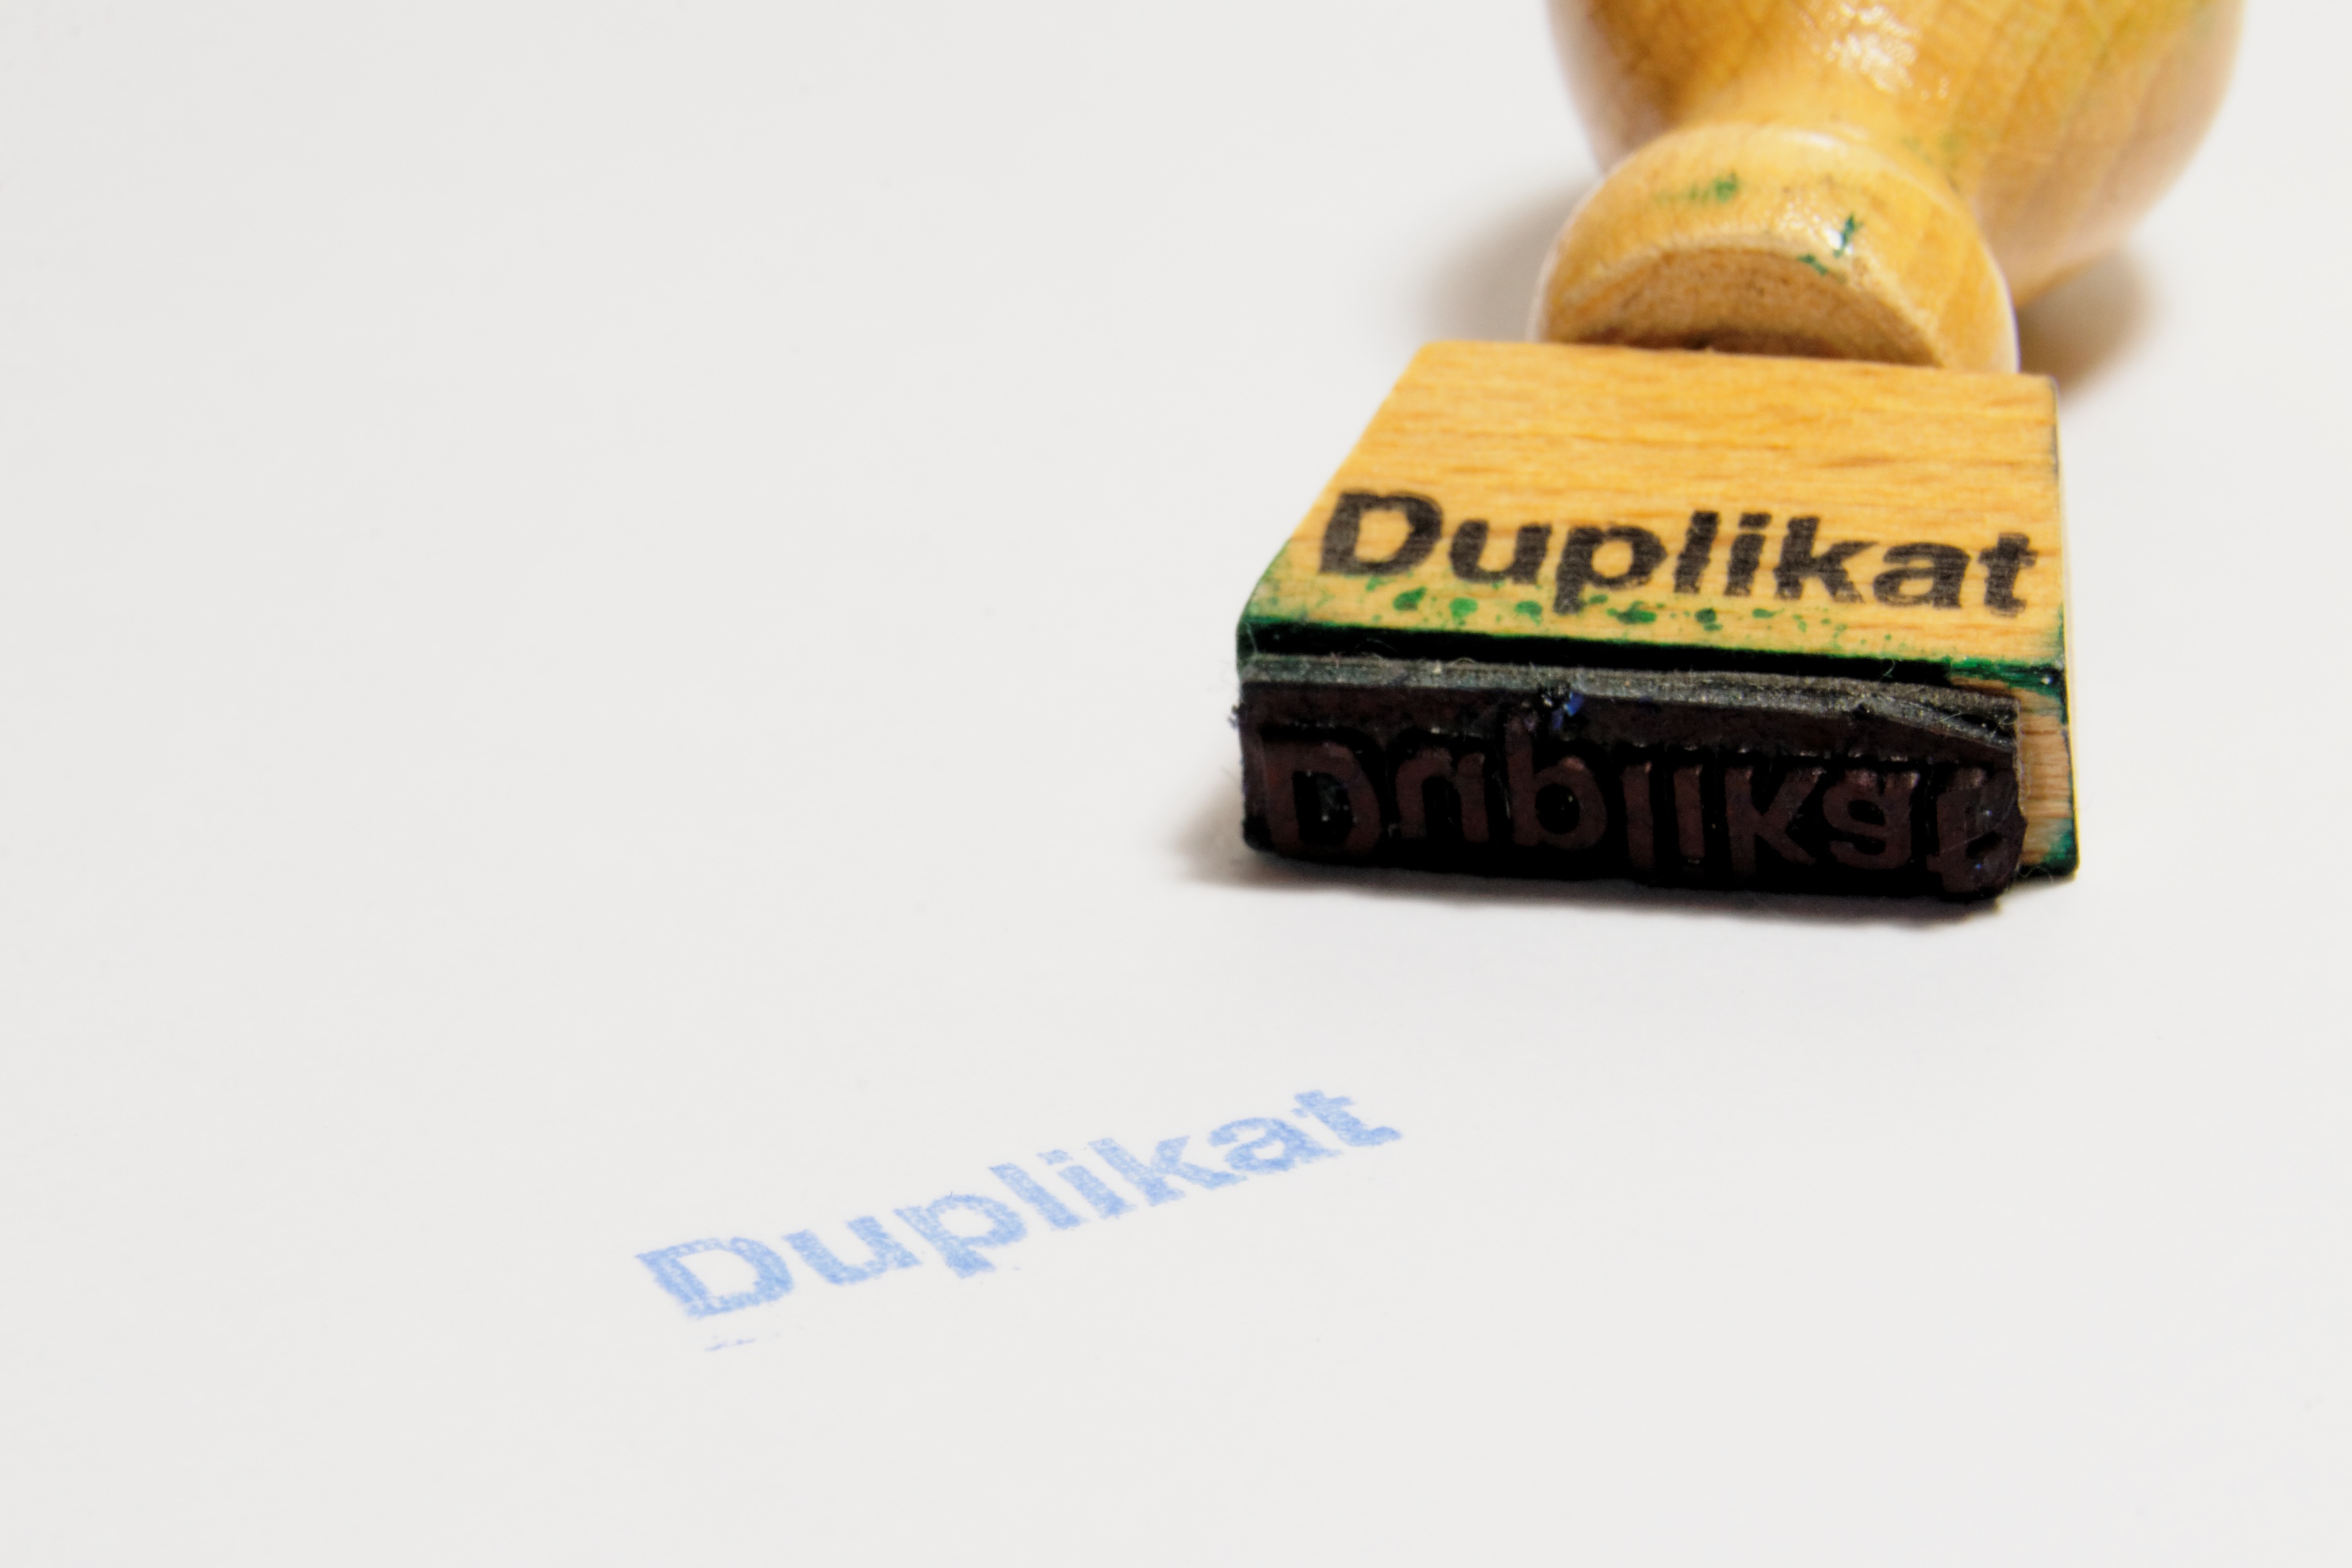
hand, food, stamp, office, paper, brand, flavor, wood stamp, duplicate